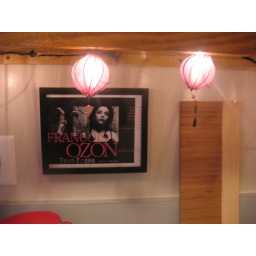
under the cabinet in the kitchen